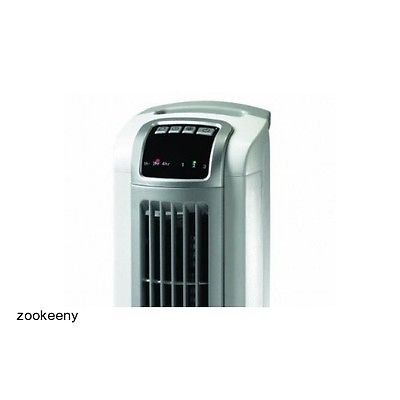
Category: fan